Fougères

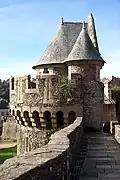
Château de Fougères

Located northeast of Ille-et-Vilaine, the has 83,000 inhabitants. This population continues to grow and represents 11.77% of the population of the Department covering 977,449 inhabitants and seven Pays. The Pays is composed of 58 communes, divided into five communities: